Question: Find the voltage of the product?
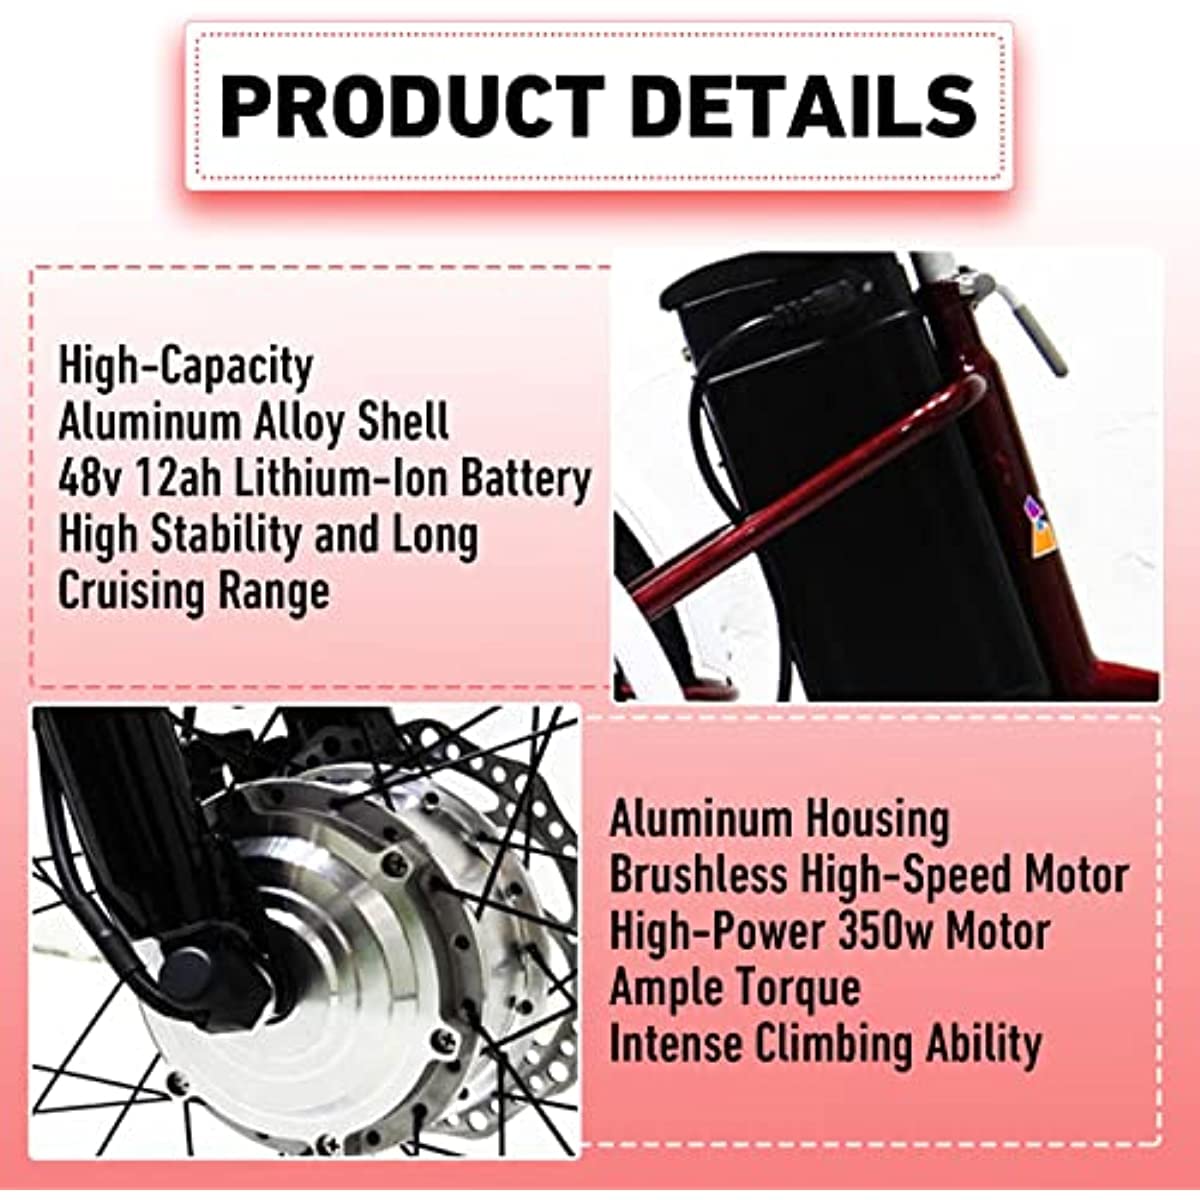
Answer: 48.0 volt